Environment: real
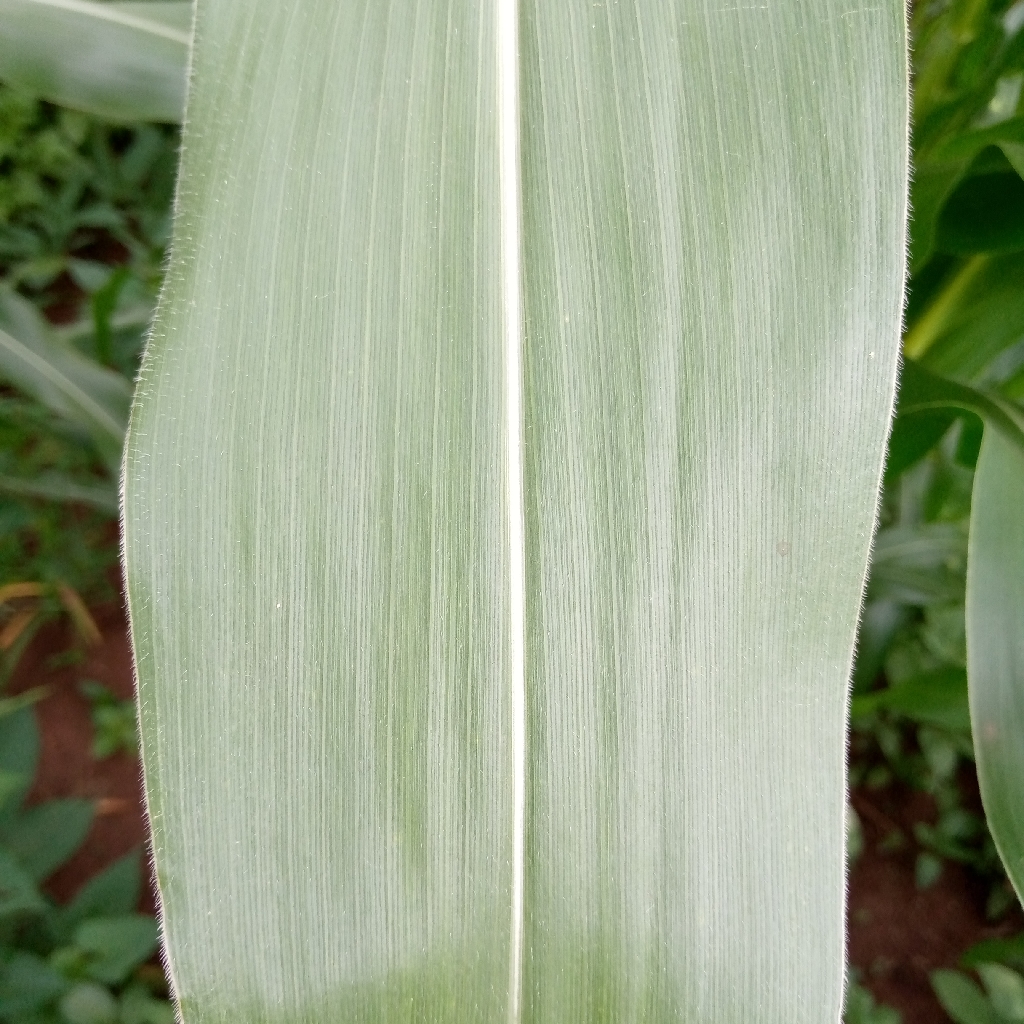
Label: healthy